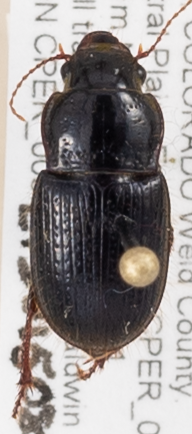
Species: Piosoma setosum
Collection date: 2015-08-27
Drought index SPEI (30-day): -0.528
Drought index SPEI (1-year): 1.16
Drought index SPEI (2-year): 2.09